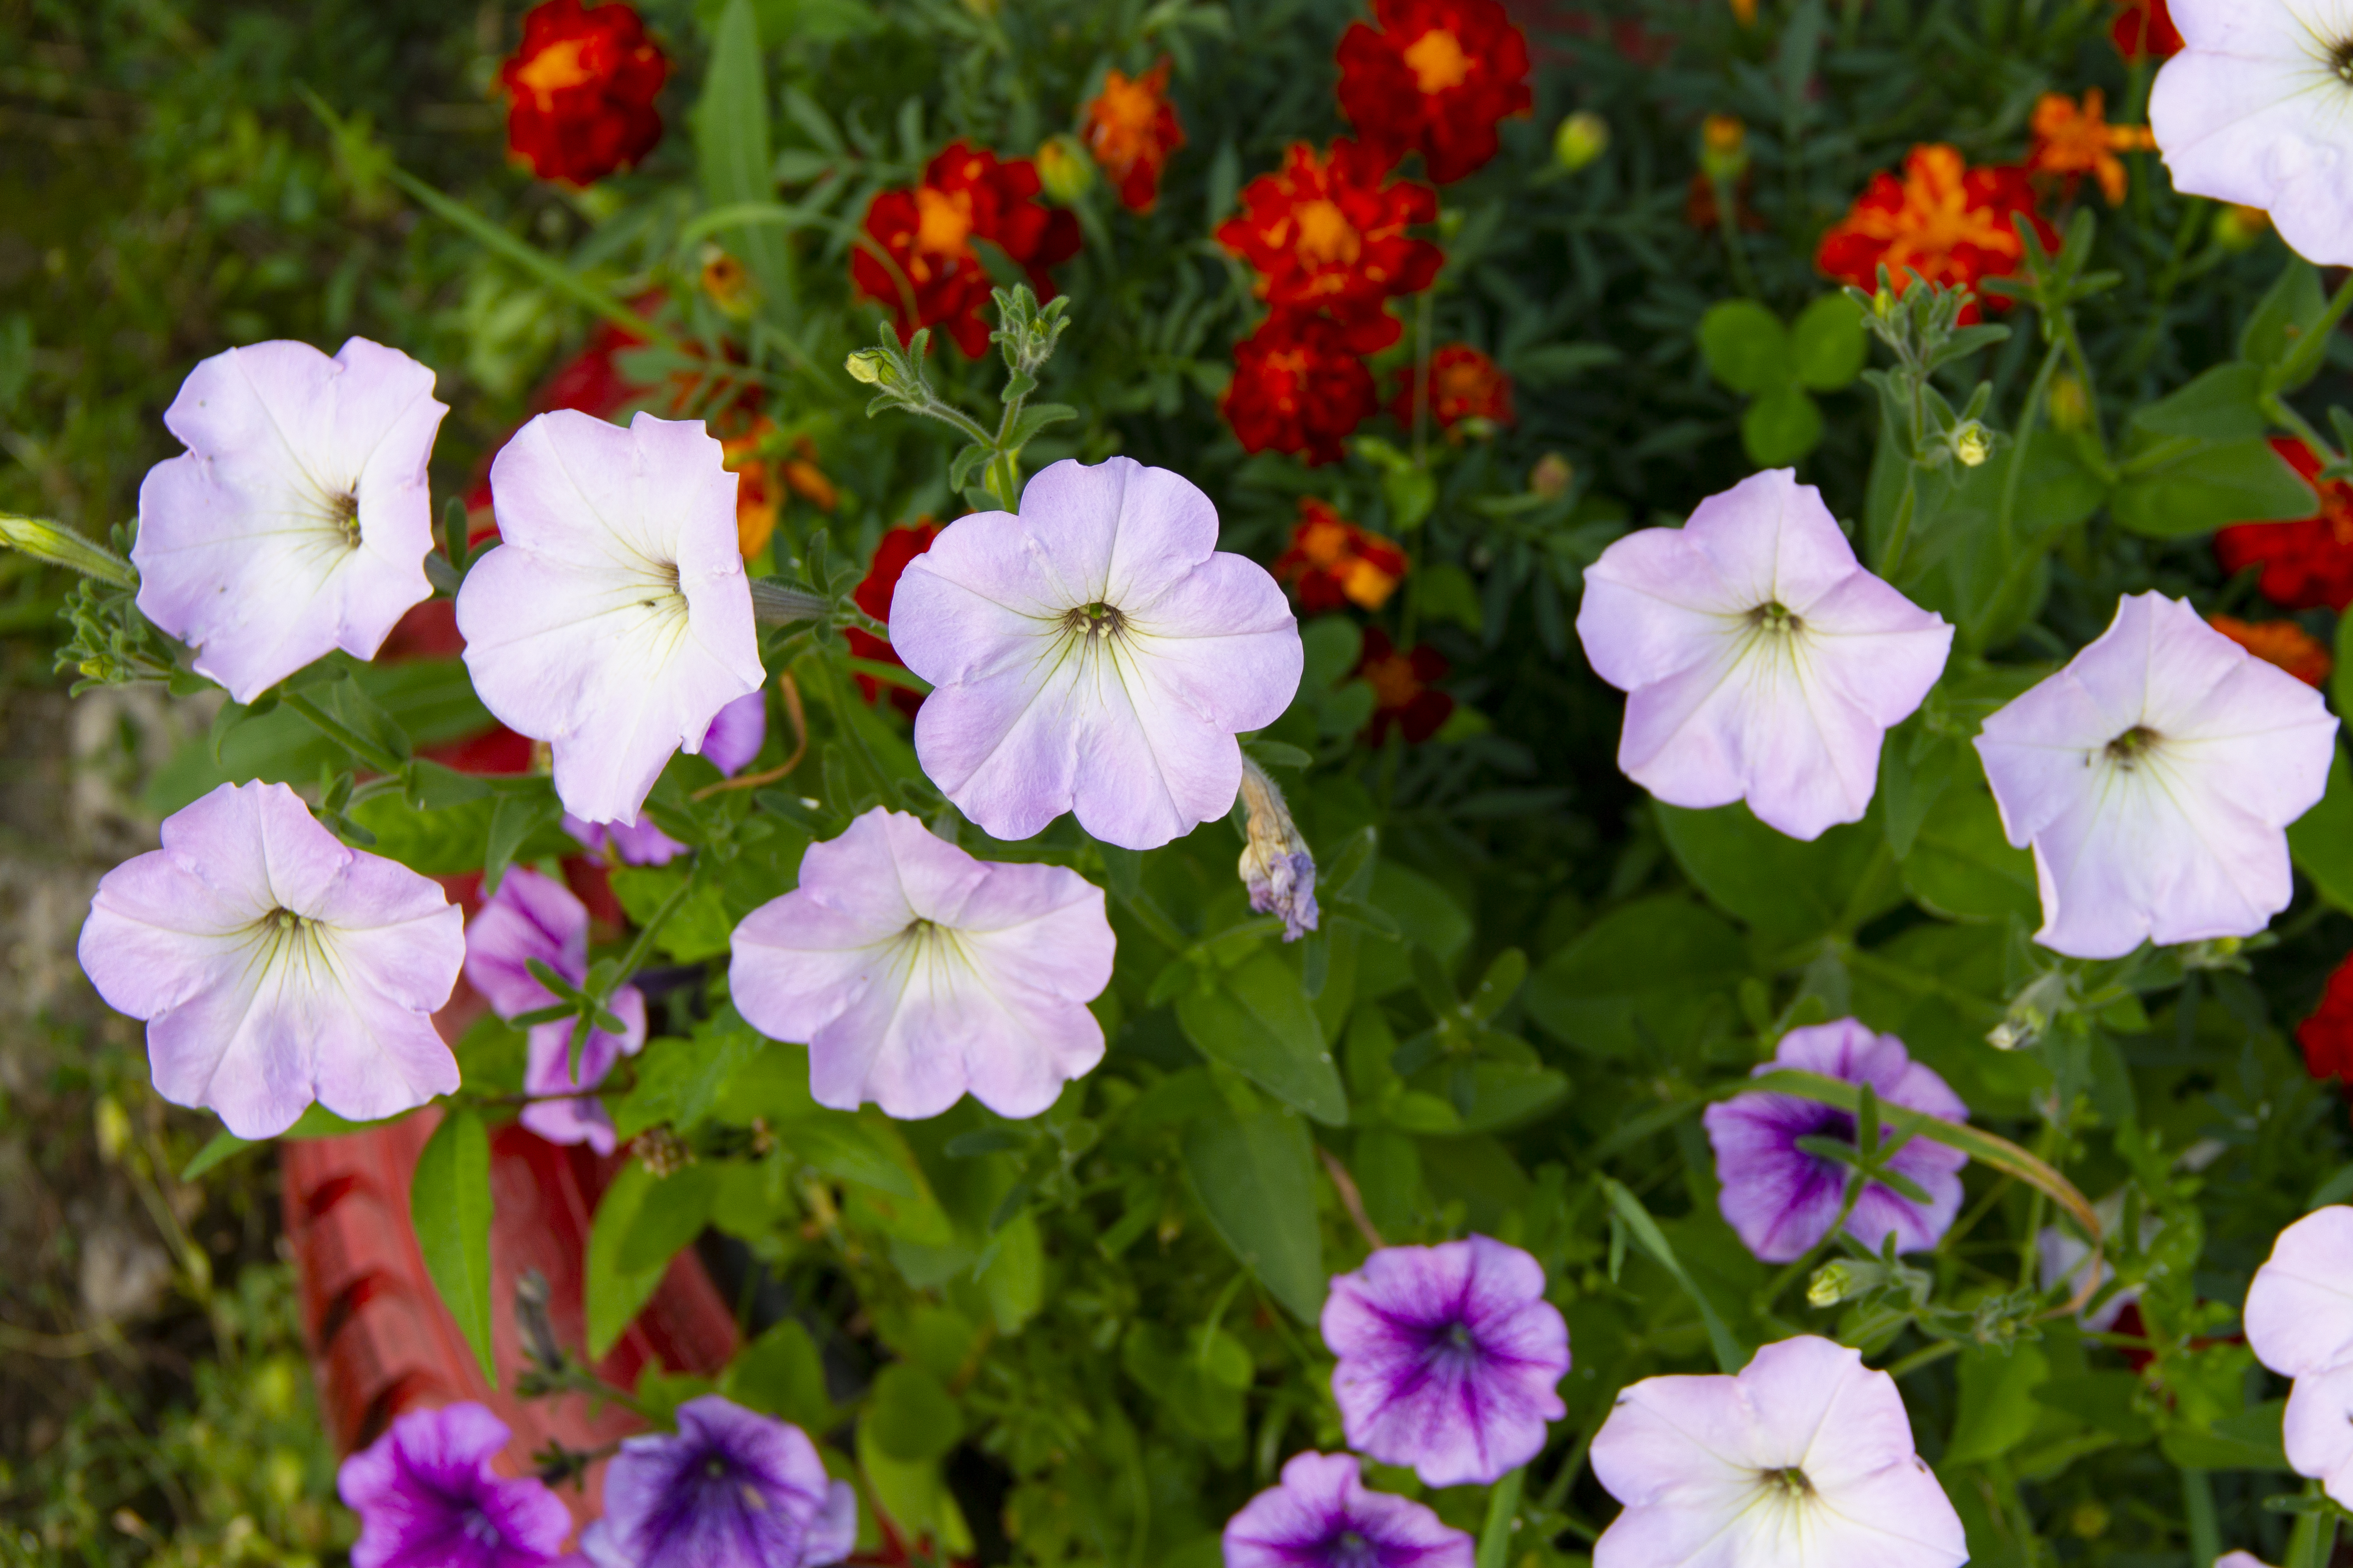
flowers, beauty, flower bed, petals, inflorescence, flower, flowering plant, petal, plant, petunia, groundcover, annual plant, morning glory family, wildflower, geranium, morning glory, hollyhocks, four o clocks, four o clock family, geraniaceae, perennial plant